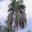
Label: palm_tree